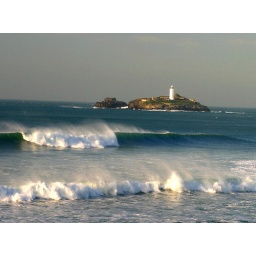
a lovly autum day as the swell rool in to gwithian beach with the back drop of godrevy lighthouse in the backgroud